Silver Ridge (radio series)

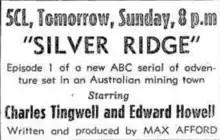
Adelaide News 12 Jun 1954

Silver Ridge is a 1954 Australian adventure radio series by Max Afford. It was set in Australia at a time when that was relatively rare. The serial was one of Afford's last productions prior to his death in 1954.